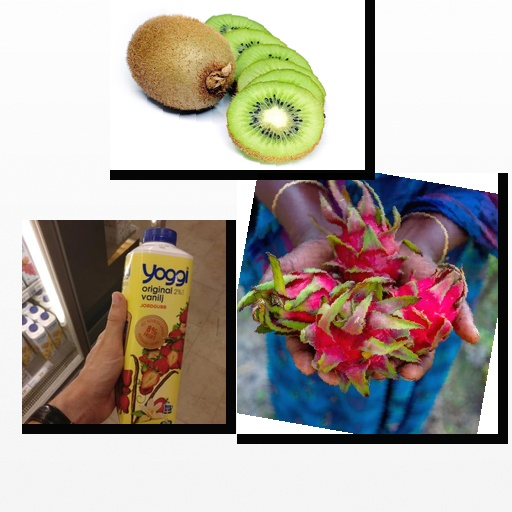
Food items: dragon_fruit, kiwi, strawberry_yogurt